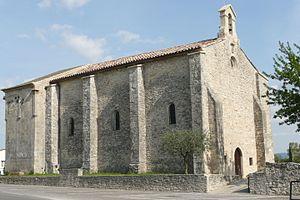
Eglise à Vaison-la-Romaine. Chapelle Saint-Quenin
Cet article recense les monuments historiques de France classés en 1840, la première protection de ce type dans le pays.
La chapelle Saint-Quenin est une chapelle romane située à Vaison-la-Romaine dans le département français de Vaucluse et la région Provence-Alpes-Côte d'Azur.